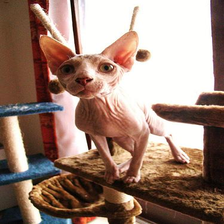
Species: cat
Breed: Sphynx